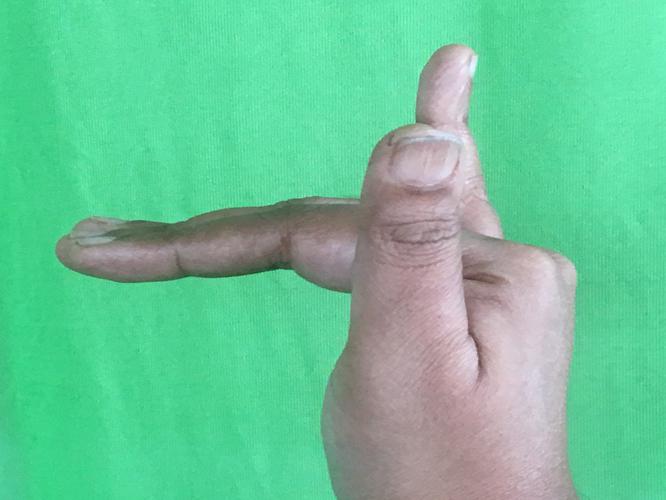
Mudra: Mrigasirsha
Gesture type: single_hand